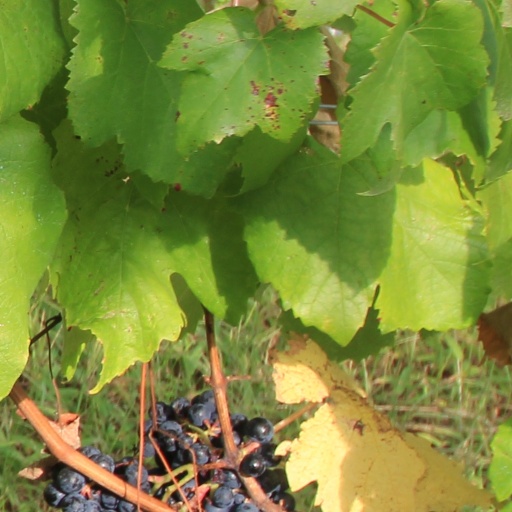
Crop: grape